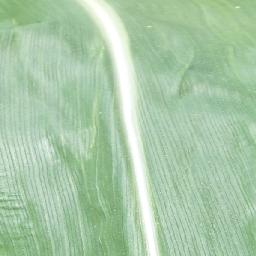
Label: Corn___healthy